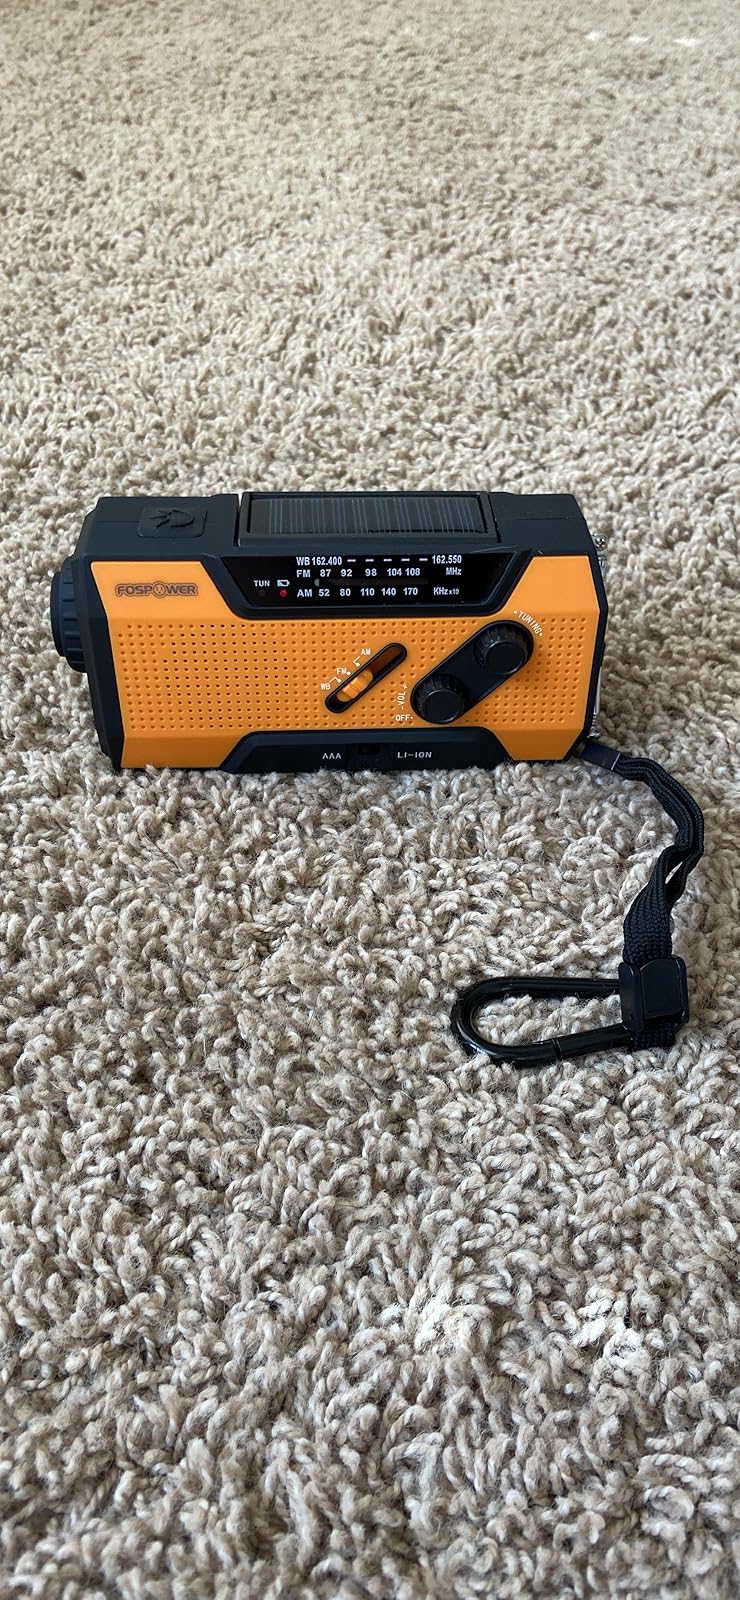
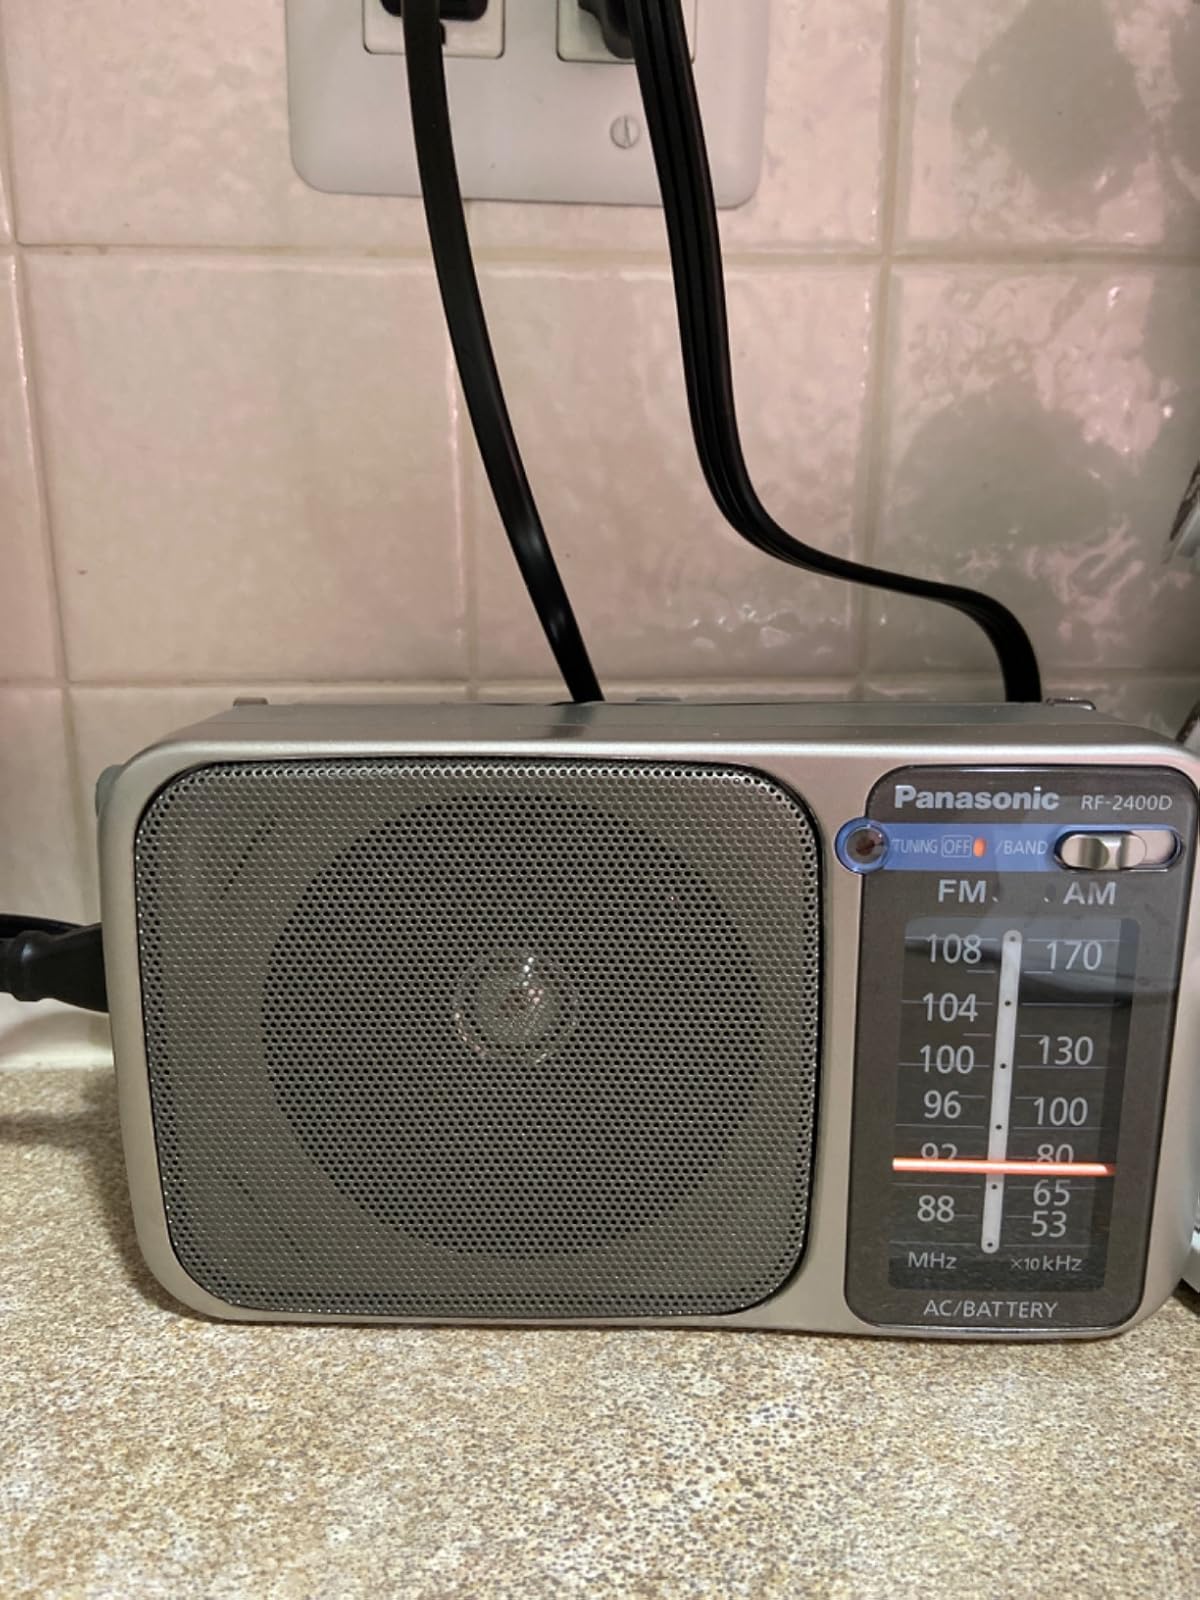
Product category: radio
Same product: no